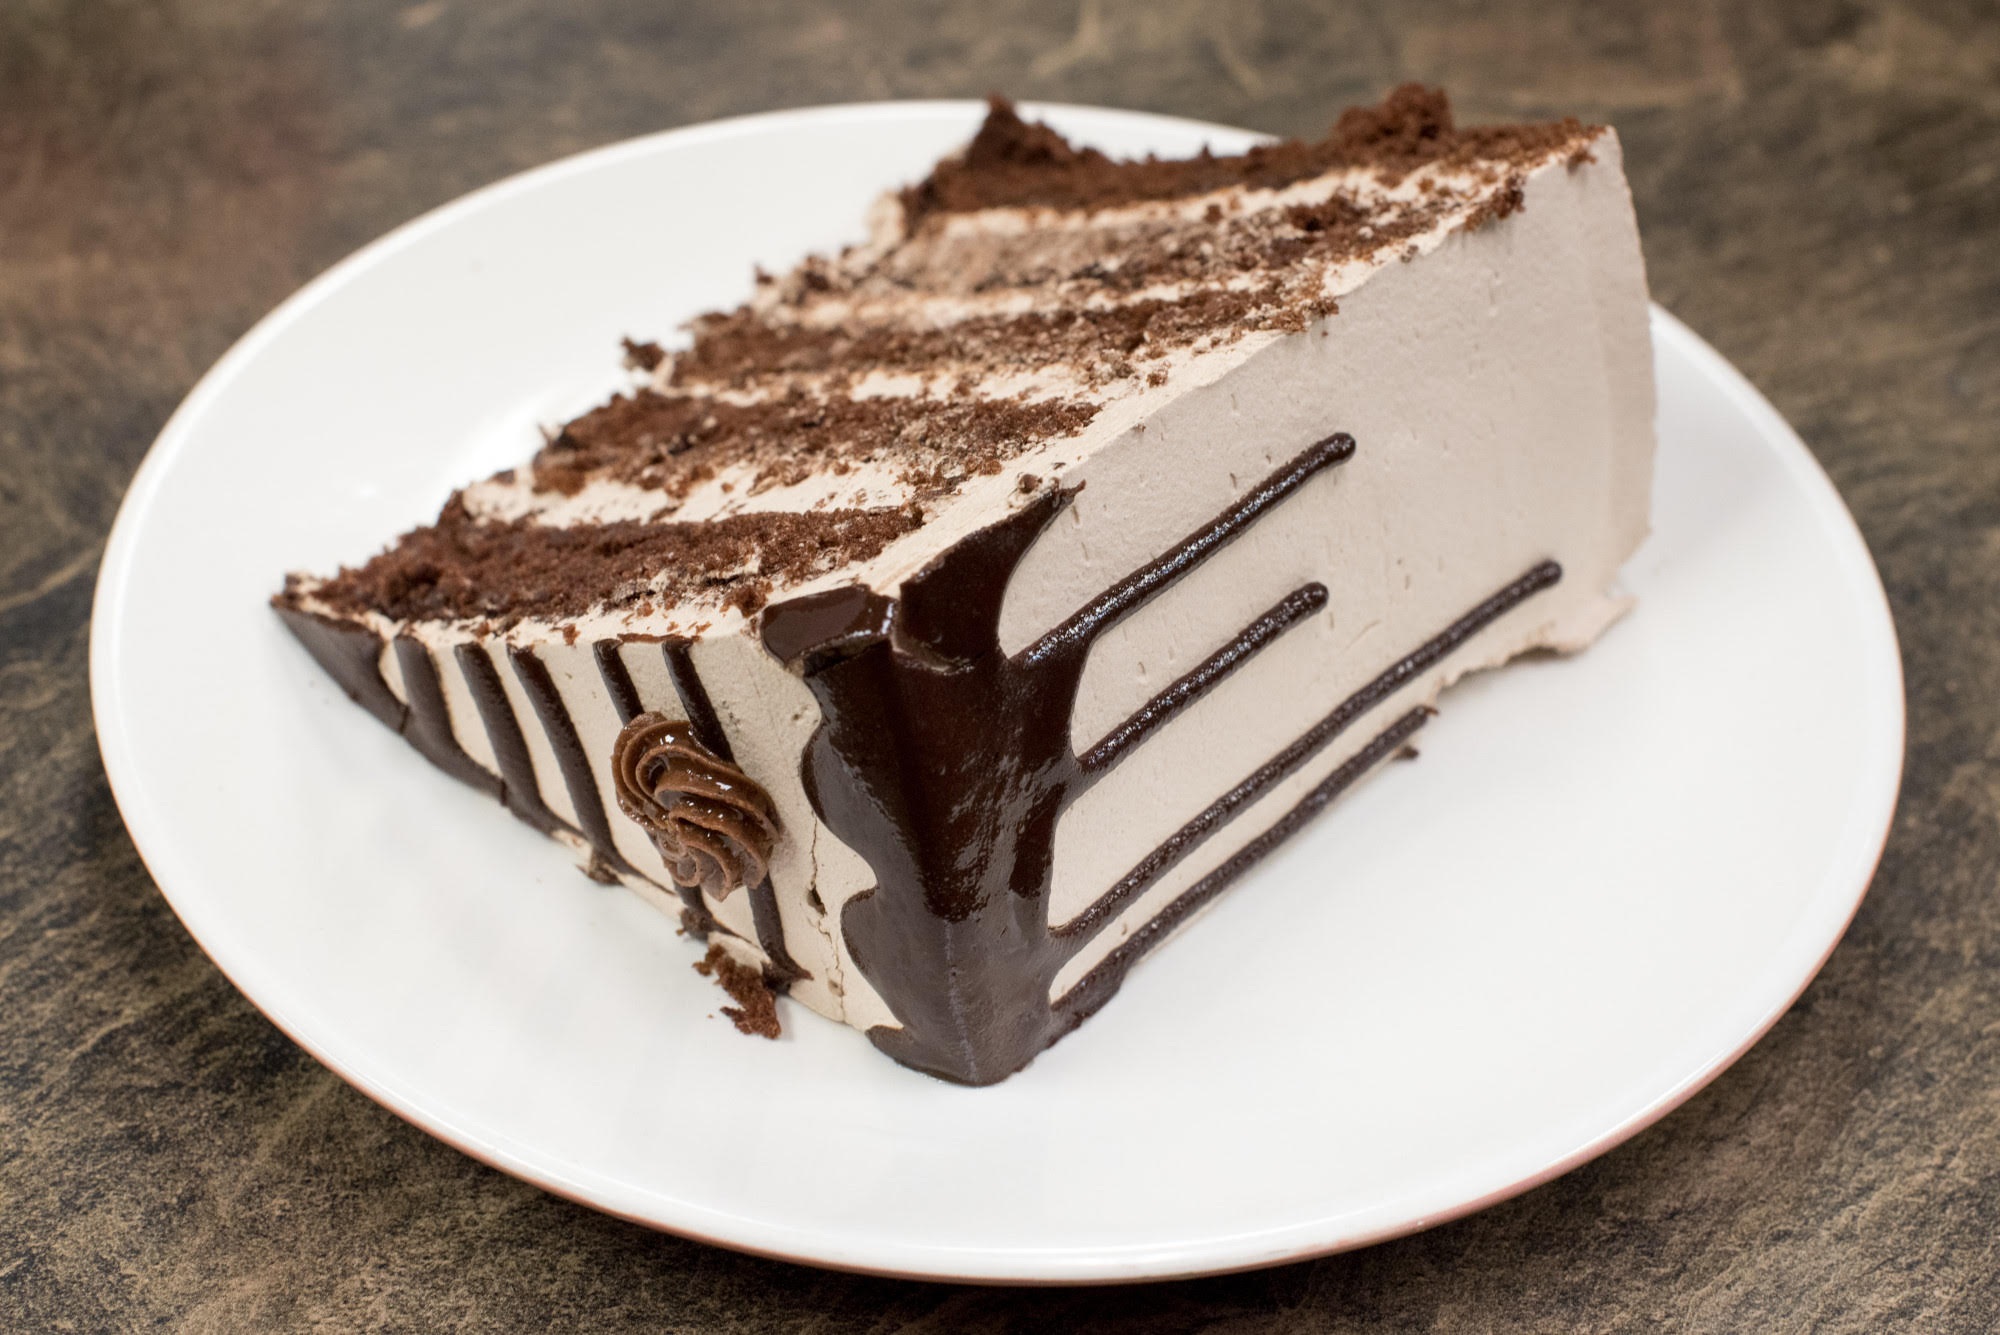
sweet, dish, food, chocolate, dessert, delicious, cake, chocolate cake, icing, baked goods, flavor, torte, buttercream, chocolate brownie, sachertorte